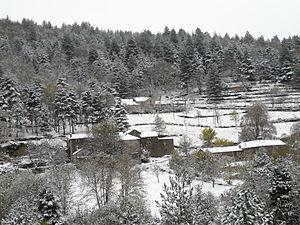
Hameau de Valouze sous la neige.